Answer in natural language. Estimate the real world distances between objects in the image. Which object is closer to brown rectangular extendable dining table, Window or brown wooden chair? Choose between the following options: brown wooden chair or Window
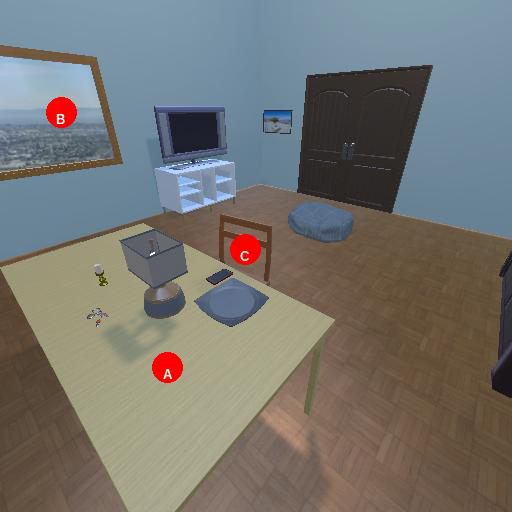
<answer>brown wooden chair</answer>